List of archives in India

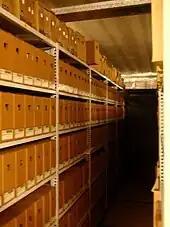
Archives

This is a list of archives which were held in India, which collect and store historical documents, photographs, shashtras and all the other media.